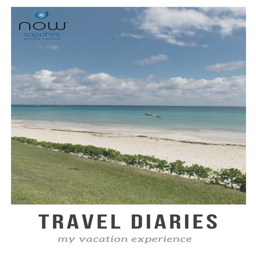
make memories to last a lifetime while on your vacation .